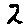
Label: 2